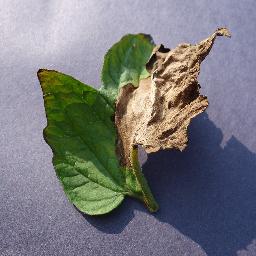
Label: Tomato___Late_blight